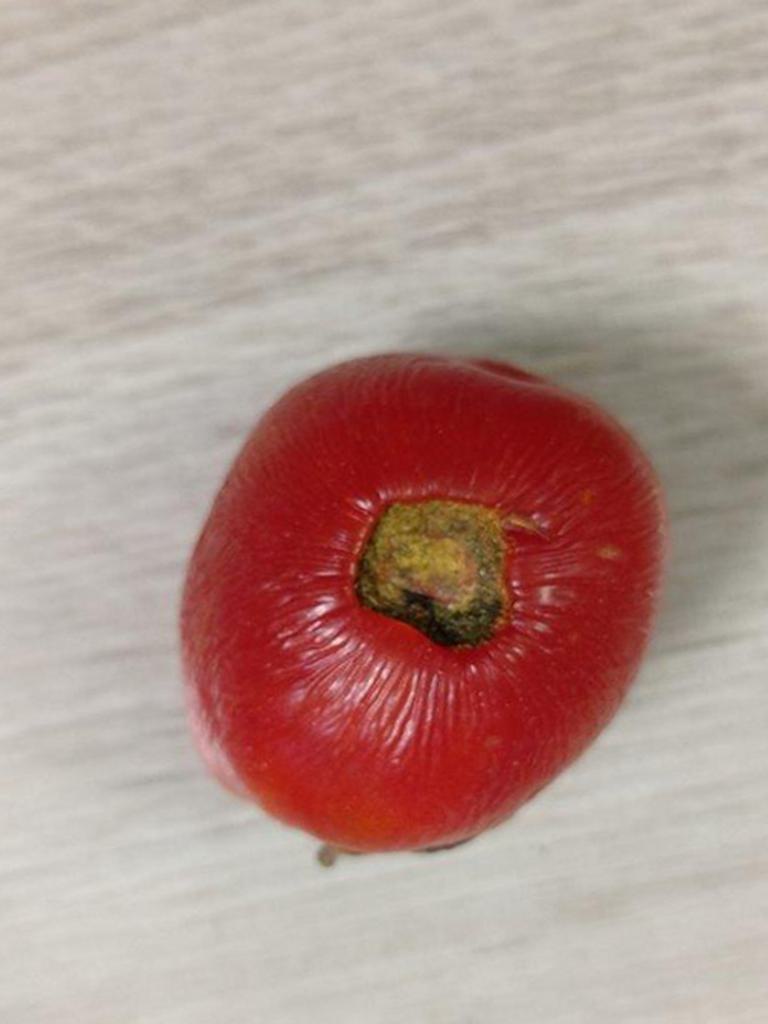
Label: Rotten